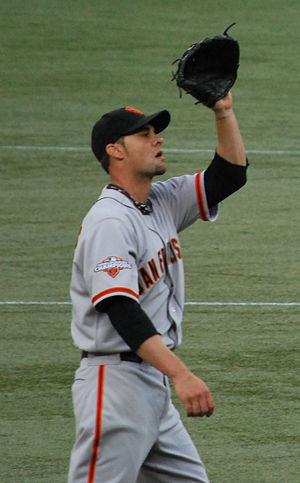
Ryan Andrew Vogelsong est un lanceur droitier des Pirates de Pittsburgh de la Ligue majeure de baseball.